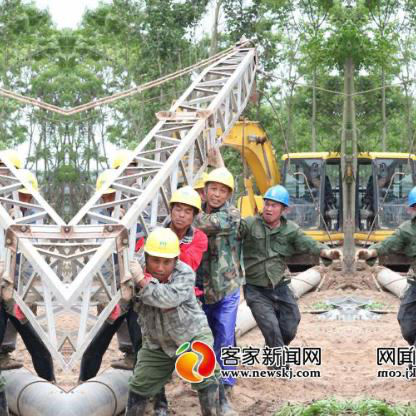
Objects in the image:
label: helmet
label: helmet
label: helmet
label: helmet
label: helmet
label: helmet
label: helmet
label: helmet
label: helmet